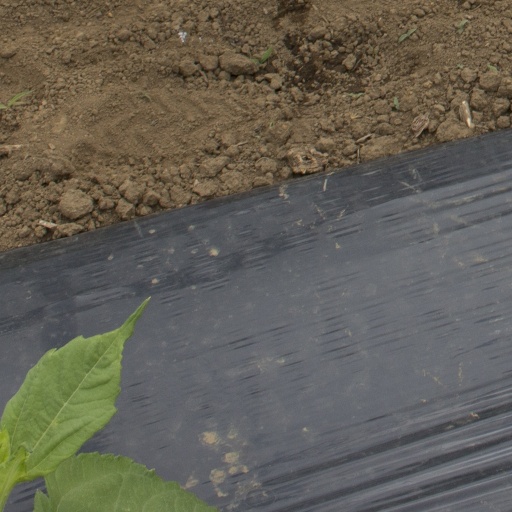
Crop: Jerusalem artichoke